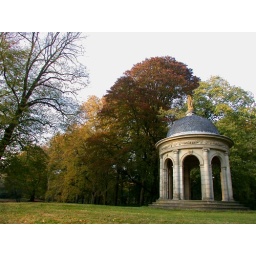
A little building in the woods. A quiet place, a centre piece, looking out over water, trees, grass and leaves.